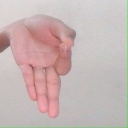
अक्षर: ज्ञ